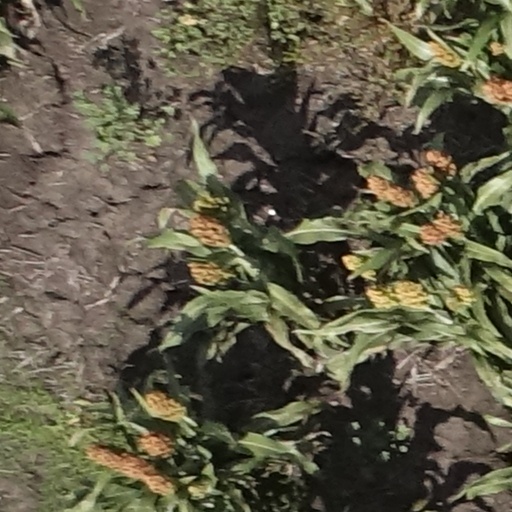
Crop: sorghum